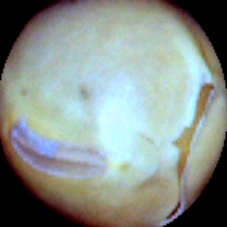
Label: Skin-damaged